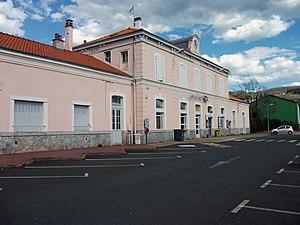
Bâtiment voyageurs de la gare de Thiers (Puy-de-Dôme) [10647]
Thiers est une commune française, située dans le département du Puy-de-Dôme en région Auvergne-Rhône-Alpes adhérente du parc naturel régional Livradois-Forez. Elle est l'une des quatre sous-préfectures du département avec Ambert, Issoire et Riom. Les habitants sont appelés les Thiernois, voire également les bitords.
La gare de Thiers est une gare ferroviaire française de la ligne de Clermont-Ferrand à Saint-Just-sur-Loire, située sur le territoire de la commune de Thiers, dans le département du Puy-de-Dôme, en région Auvergne-Rhône-Alpes.
La liste des gares du Puy-de-Dôme, est une liste des gares ferroviaires, haltes ou arrêts, situées dans le département du Puy-de-Dôme, en région Auvergne-Rhône-Alpes.